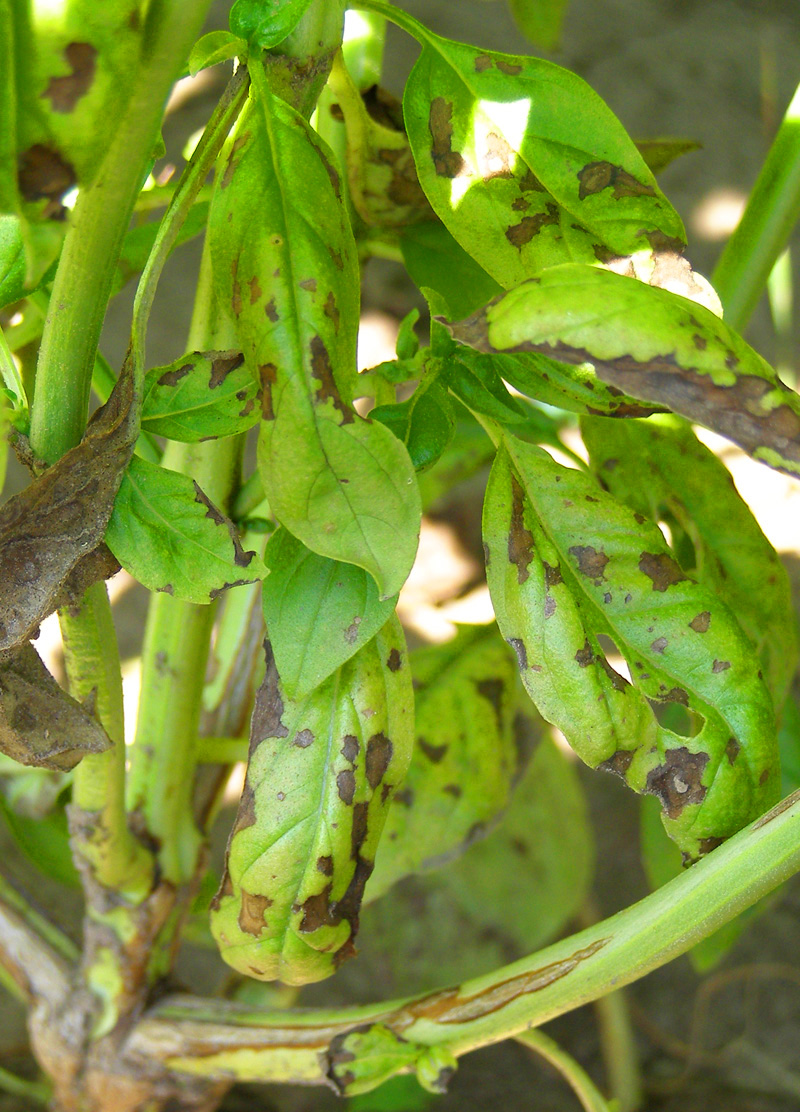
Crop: unknown
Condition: basil_downy_mildew